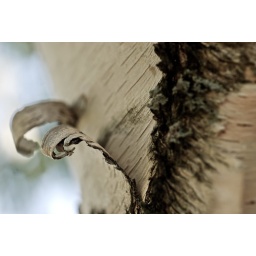
Birch tree at my grandparent's house in Galena..